Corey Stokes

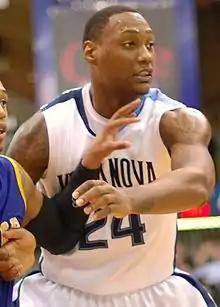

Corey Stokes (born April 24, 1988) is an American former professional basketball player. He played college basketball at Villanova University and was best known for his three-point shooting.